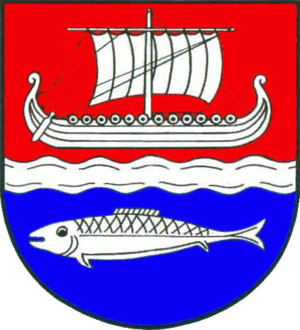
Schaalby est une commune de l'arrondissement de Schleswig-Flensbourg, Land de Schleswig-Holstein.